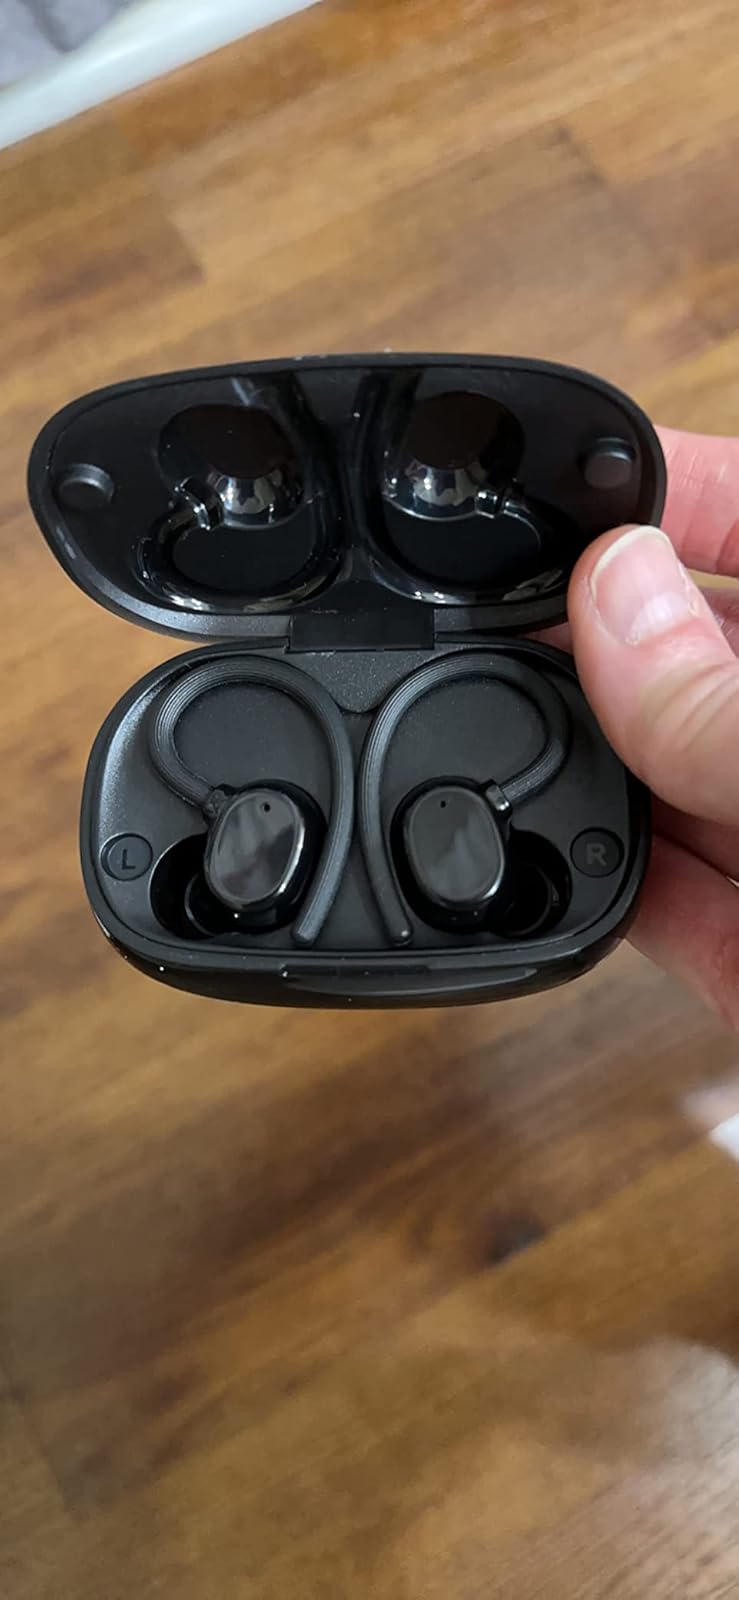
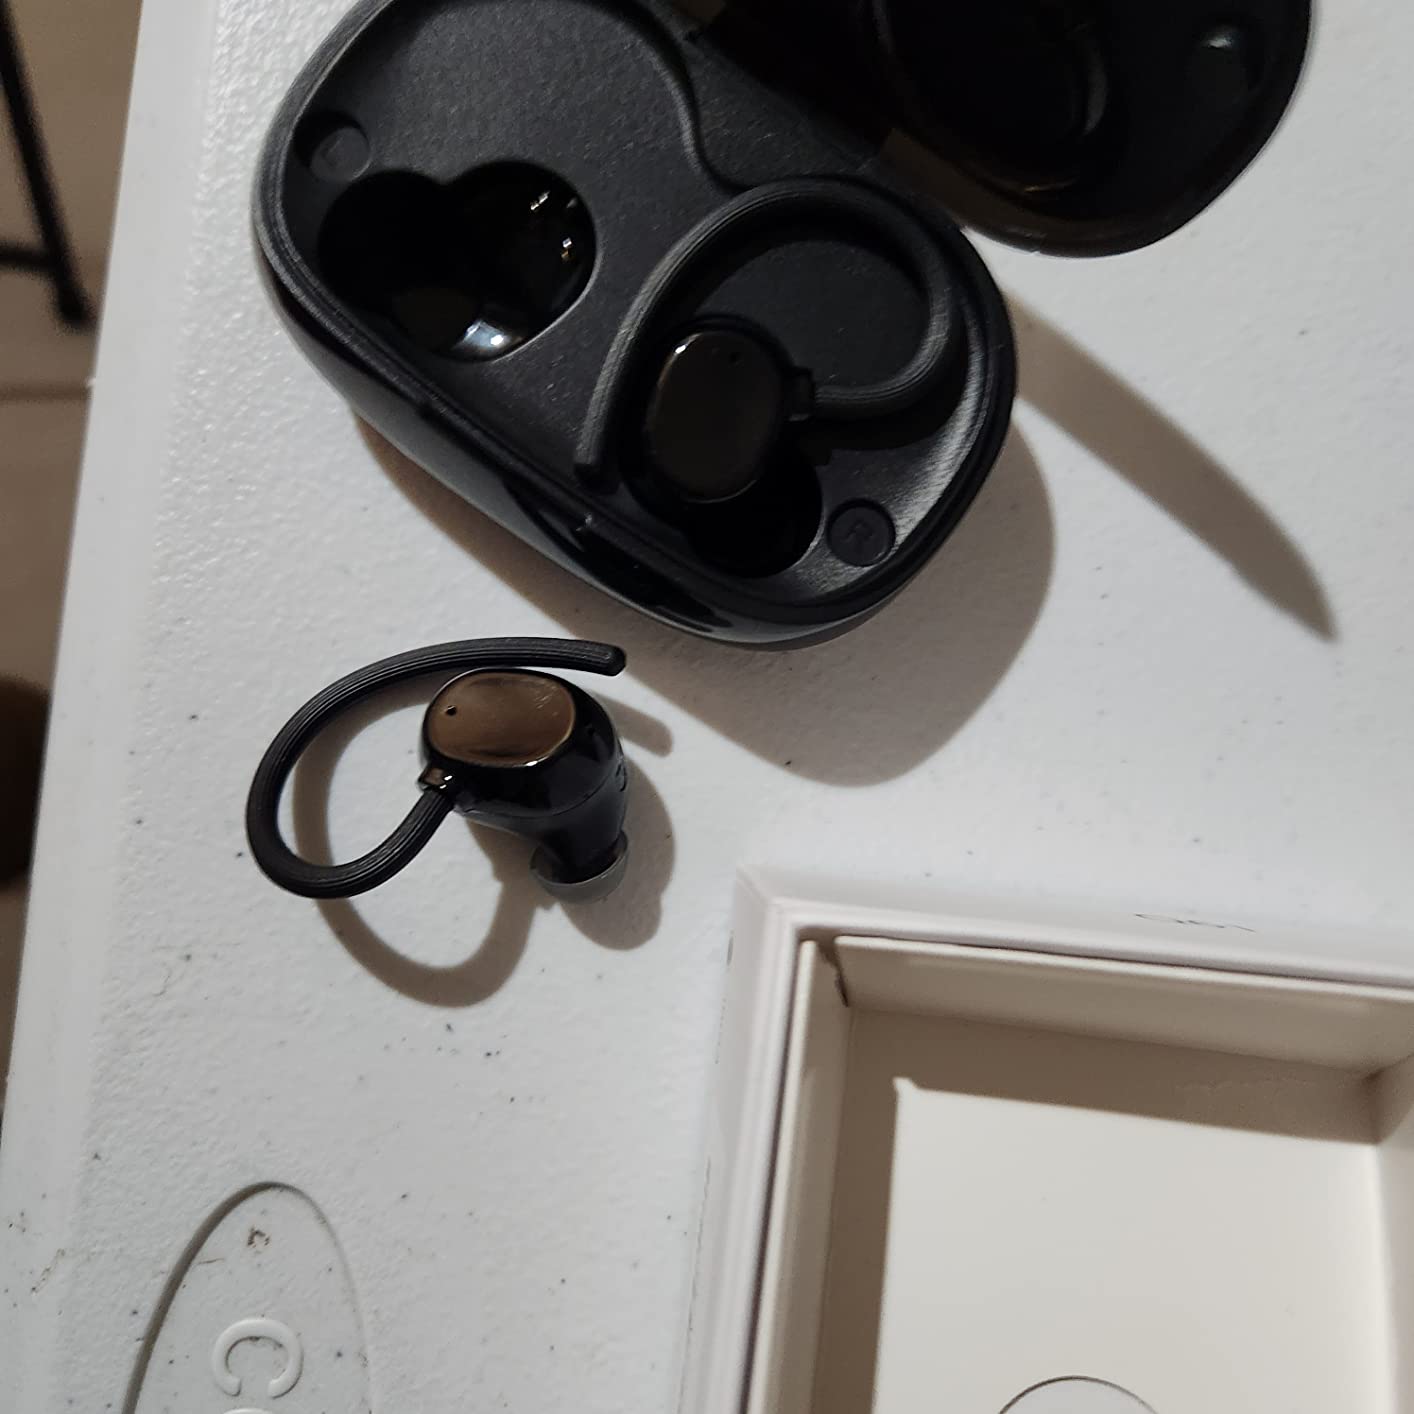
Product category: earbuds
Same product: yes